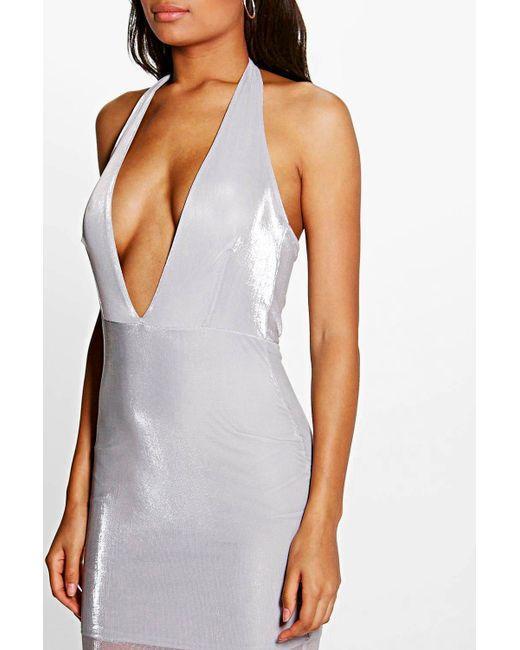
weißes schlichtes Partykleid mit offener Brust ohne Arme